Answer in natural language. Considering the relative positions, is Window above or below artistic colourful white paper drawing scenario? Choose between the following options: above or below
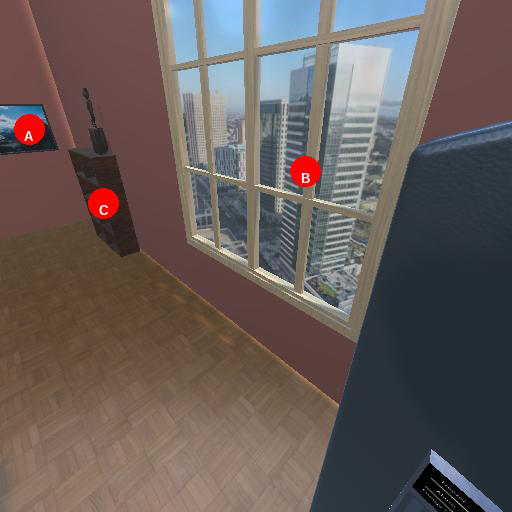
<answer>below</answer>